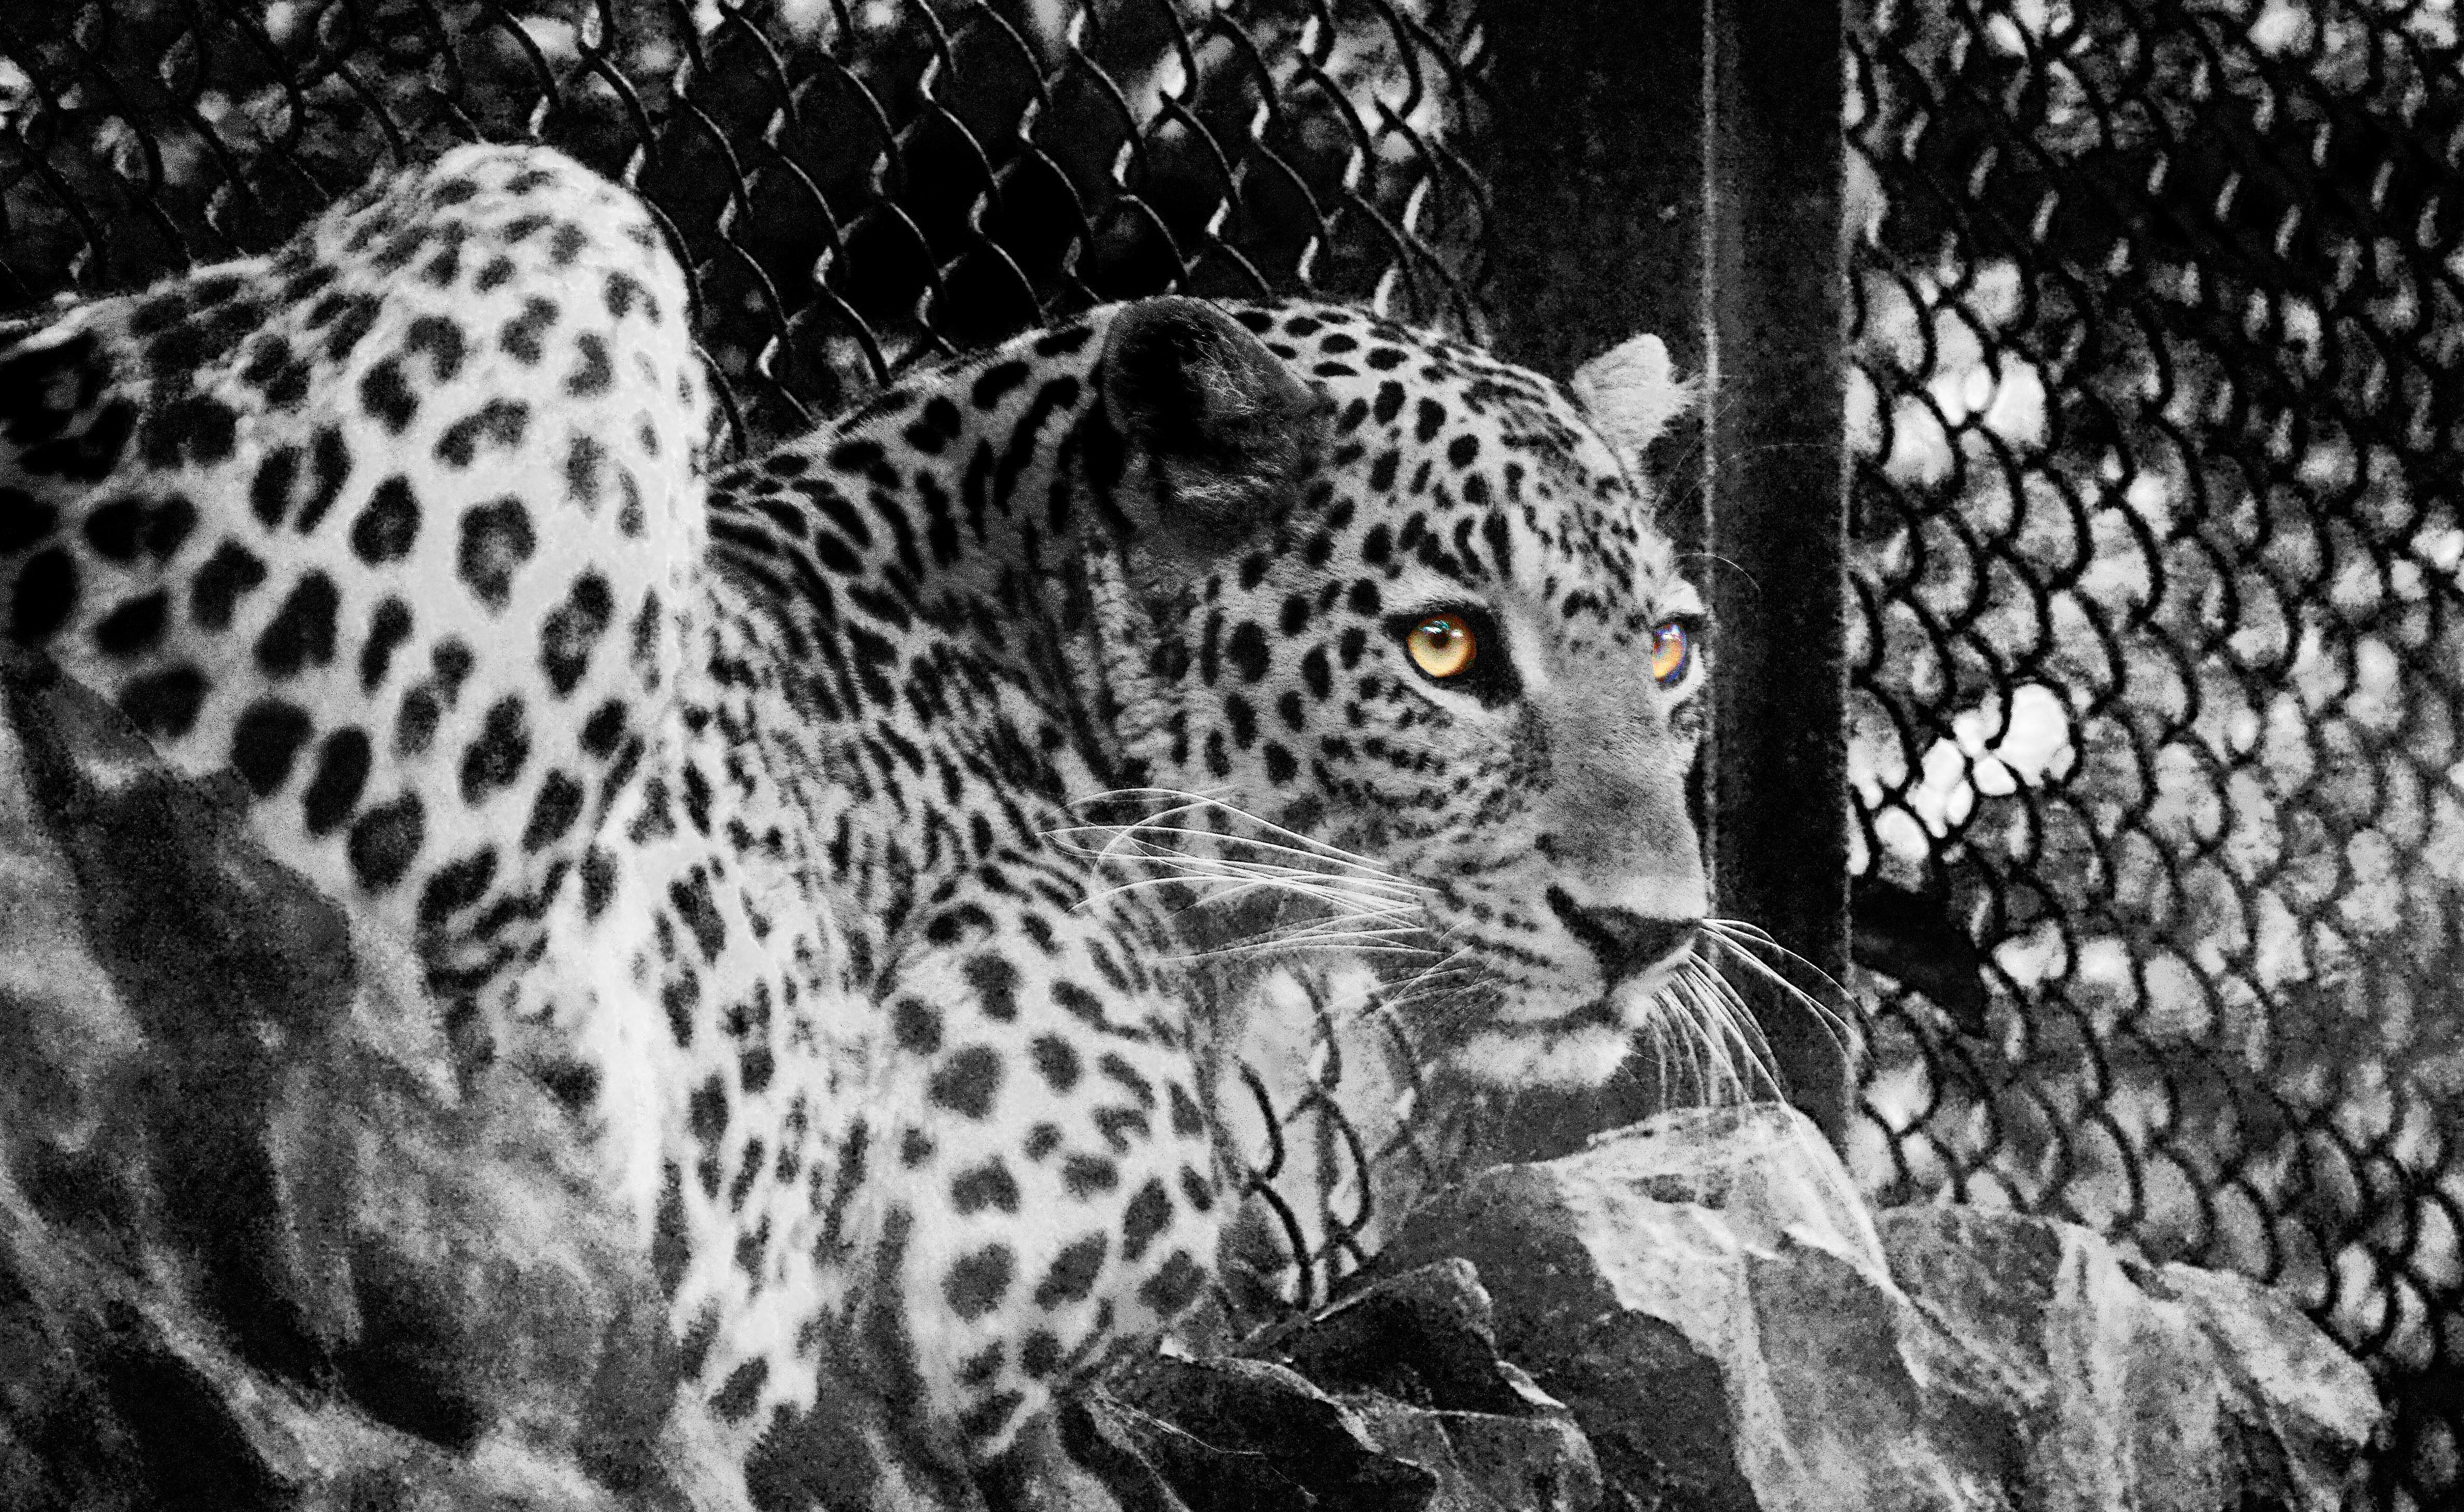
black and white, animal, wildlife, wild, zoo, mammal, predator, monochrome, fauna, leopard, vertebrate, jaguar, hunter, dangerous, big cats, monochrome photography, jungle cat, cat like mammal